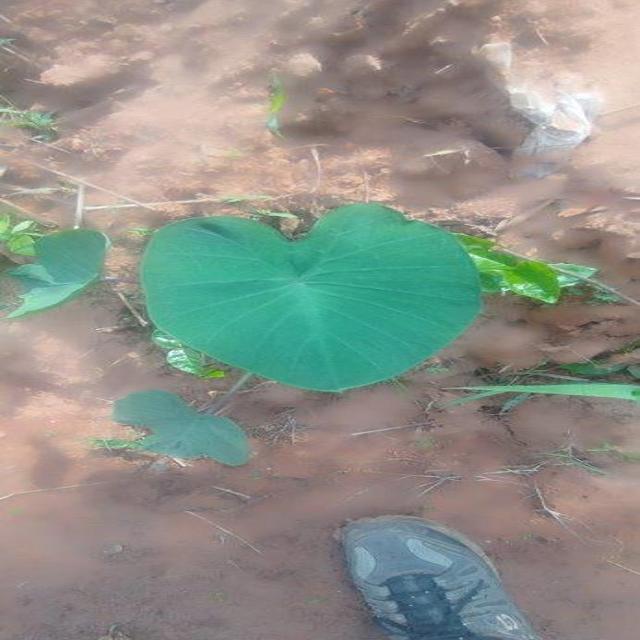
Label: Healthy